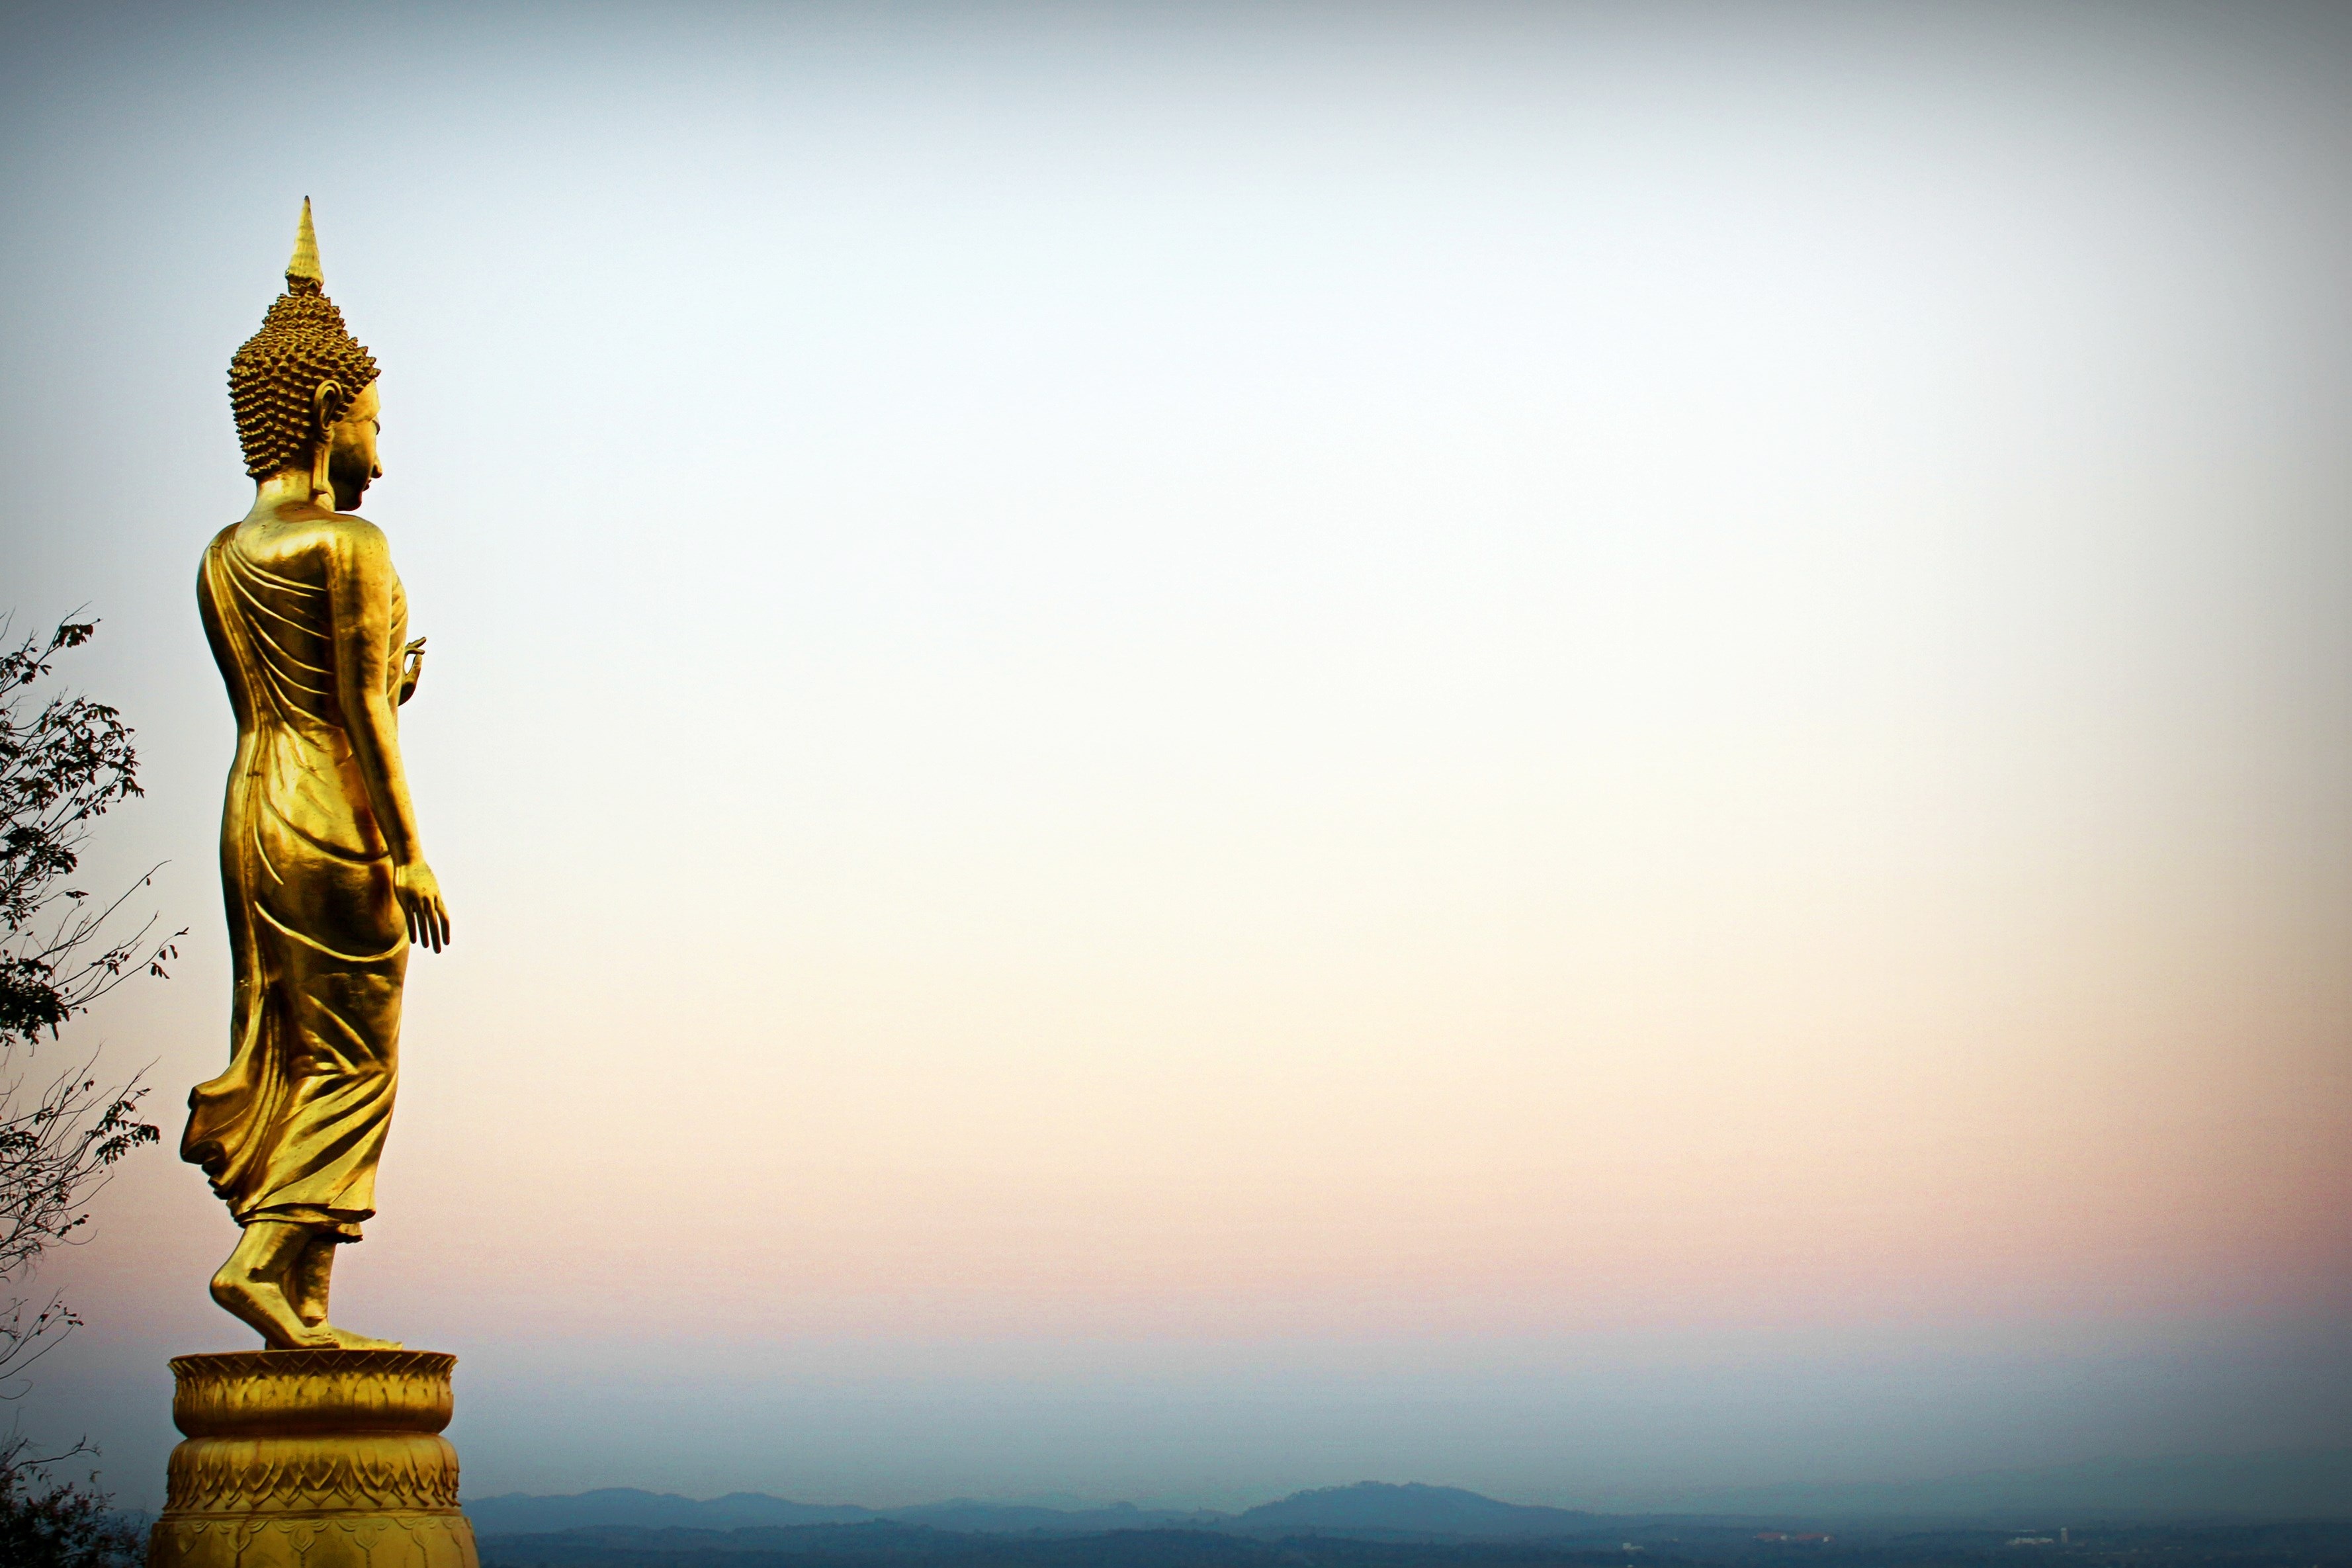
landscape, outdoor, mountain, cloud, architecture, sky, mist, antique, sunlight, morning, hill, country, monument, cityscape, travel, statue, green, calm, serene, buddhist, buddhism, religion, asia, ancient, landmark, blue, historic, tourism, thailand, top view, art, gold, temple, hope, buddha, culture, holy, scene, style, image, famous, northern, sacred, eastern, oriental, thai, traditional, wat, backside, east, nan province, lanna